Nettlecombe Court

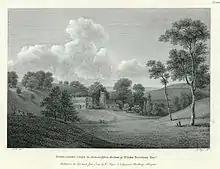
"Nettlecombe Court in Somersetshire" (1793). Engraved by W. Angus, after a picture by Smith.

Nettlecombe was originally spelled "Netelcumbe" and by 1245 "Nettelcumbe" meaning the place or valley where the nettles grow. Nettlecombe was a valley meadow within an extensive ancient oak forest of at least 20,000 acres, once a royal forest. Before the Roman subjugation of Britain, such oak groves were once held scared by ancient Druids.